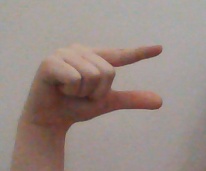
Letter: dal